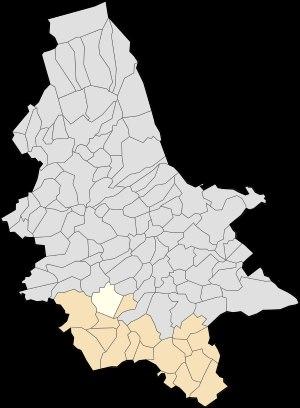
Merck-Saint-Liévin est une commune française située dans le département du Pas-de-Calais en région Hauts-de-France.